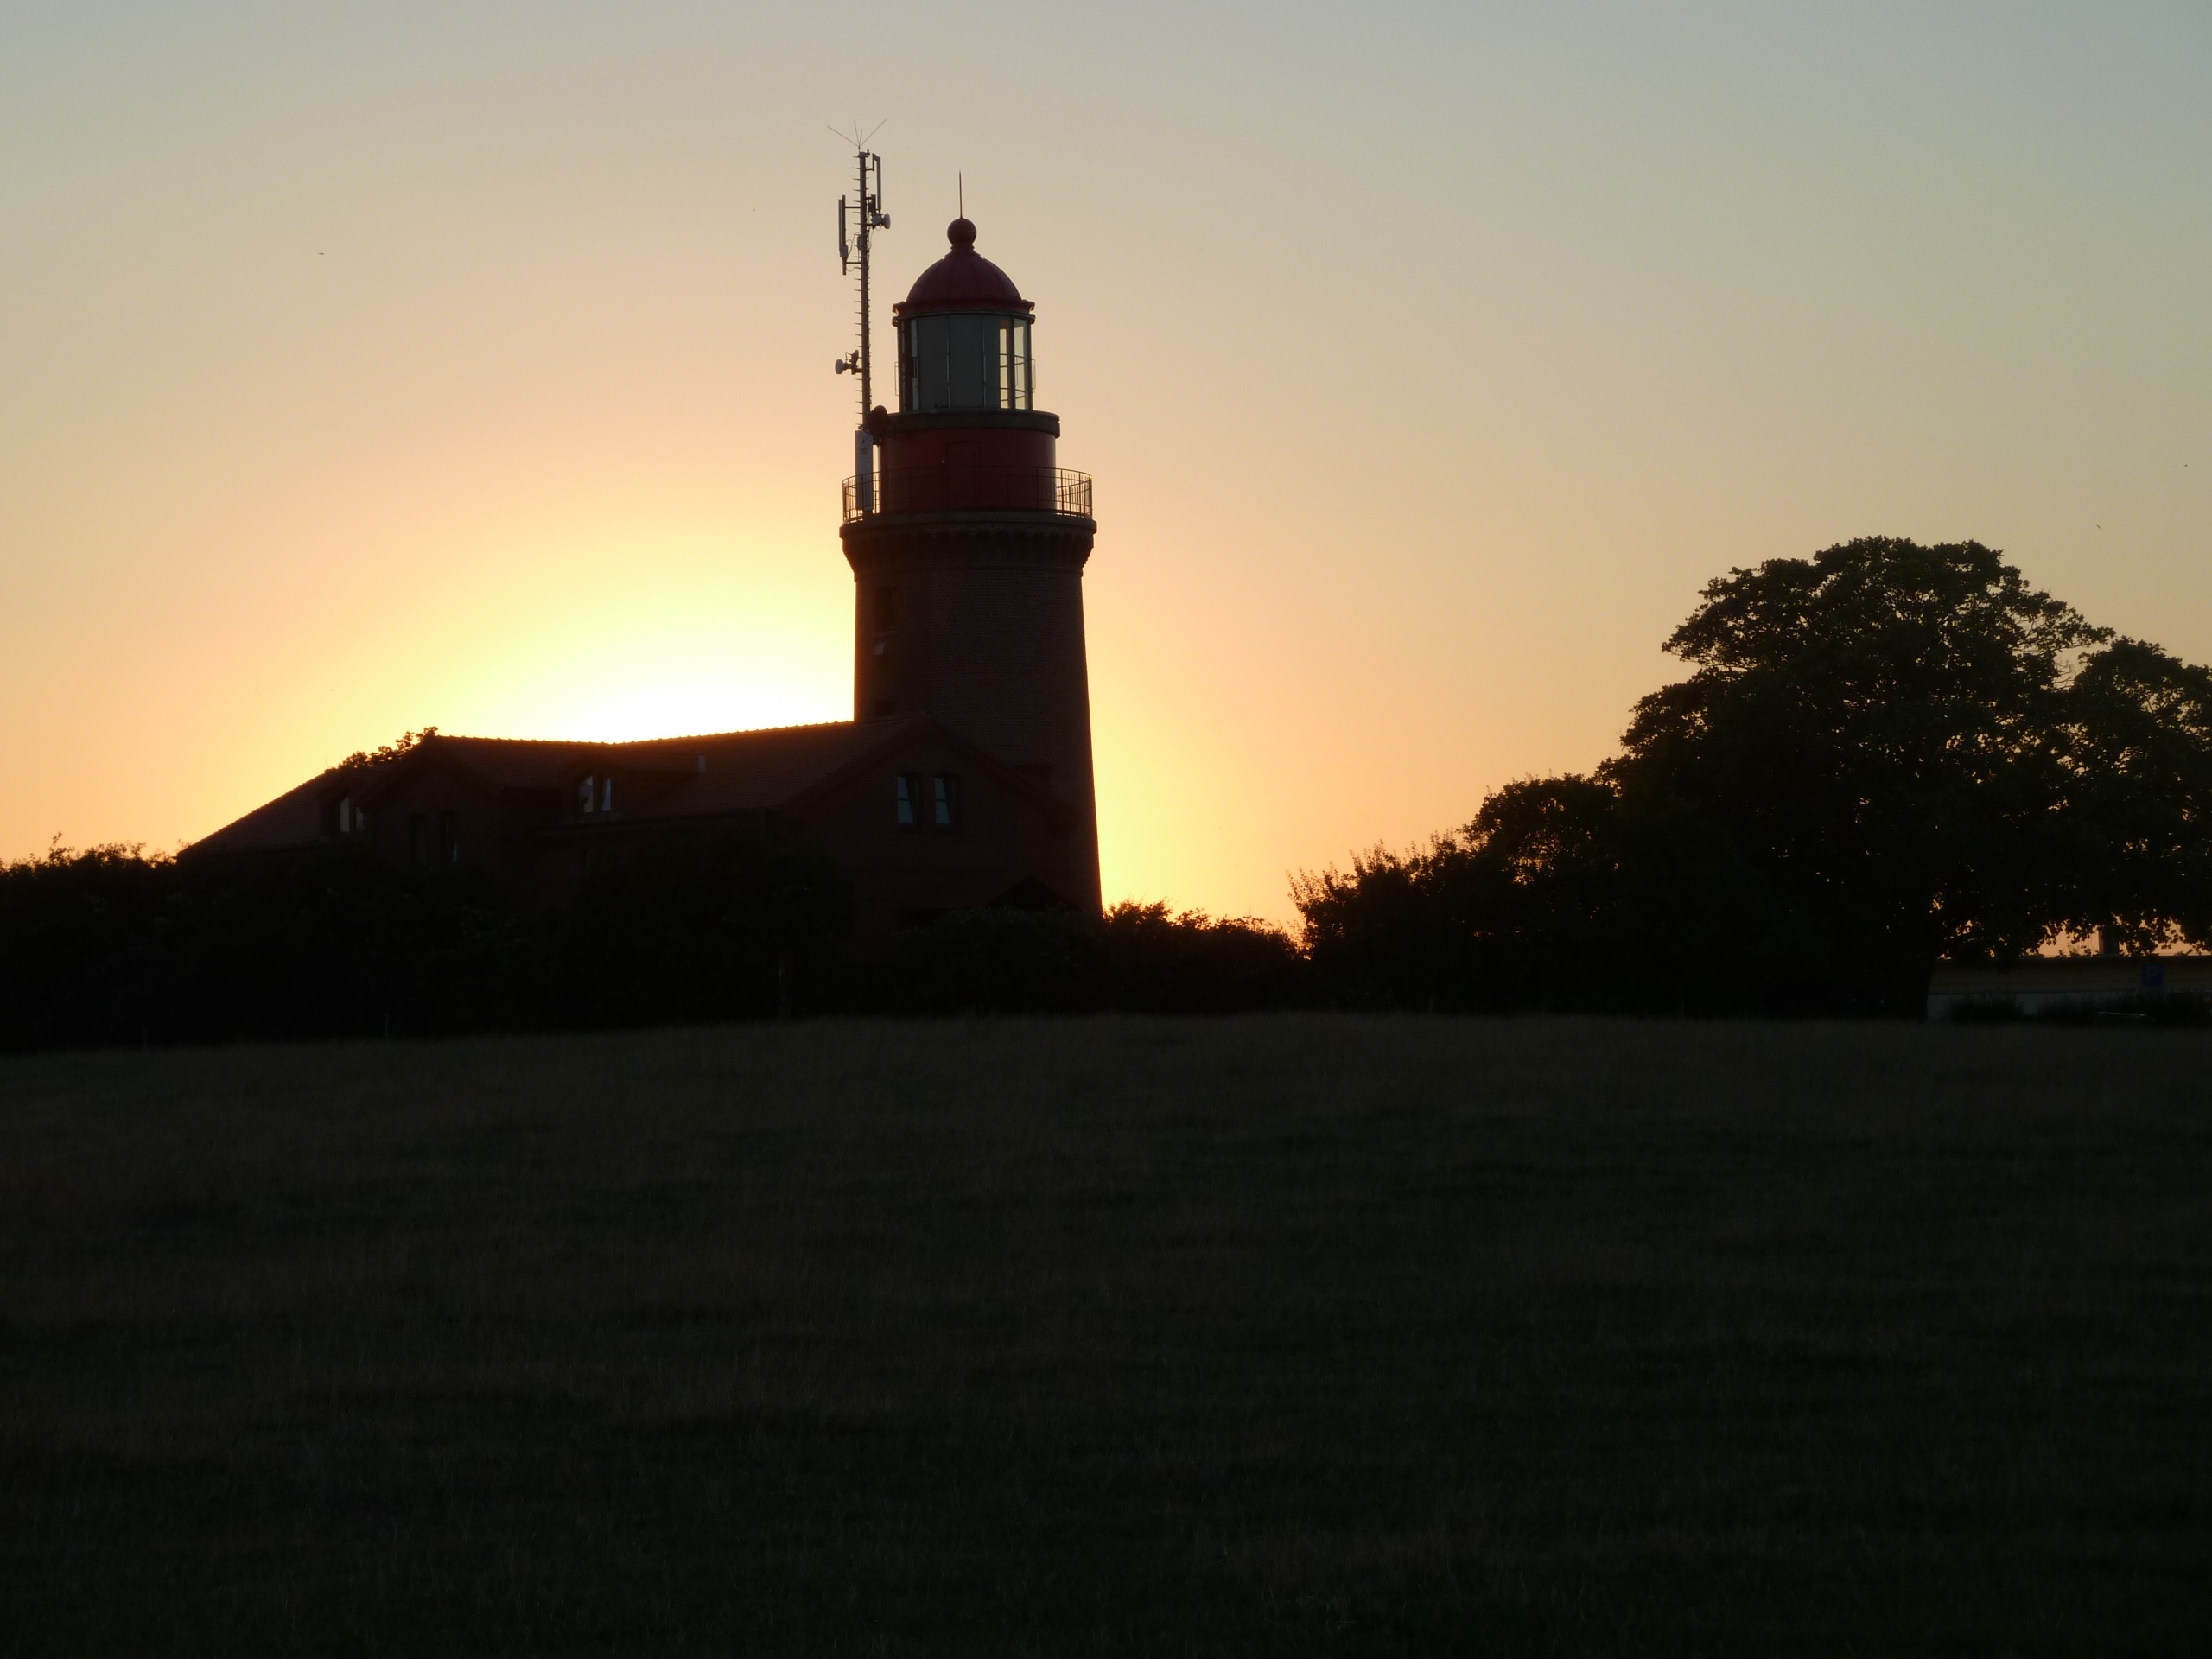
nature, lighthouse, sunrise, sunset, night, morning, dawn, dusk, evening, twilight, tower, romantic, evening sun, evening sky